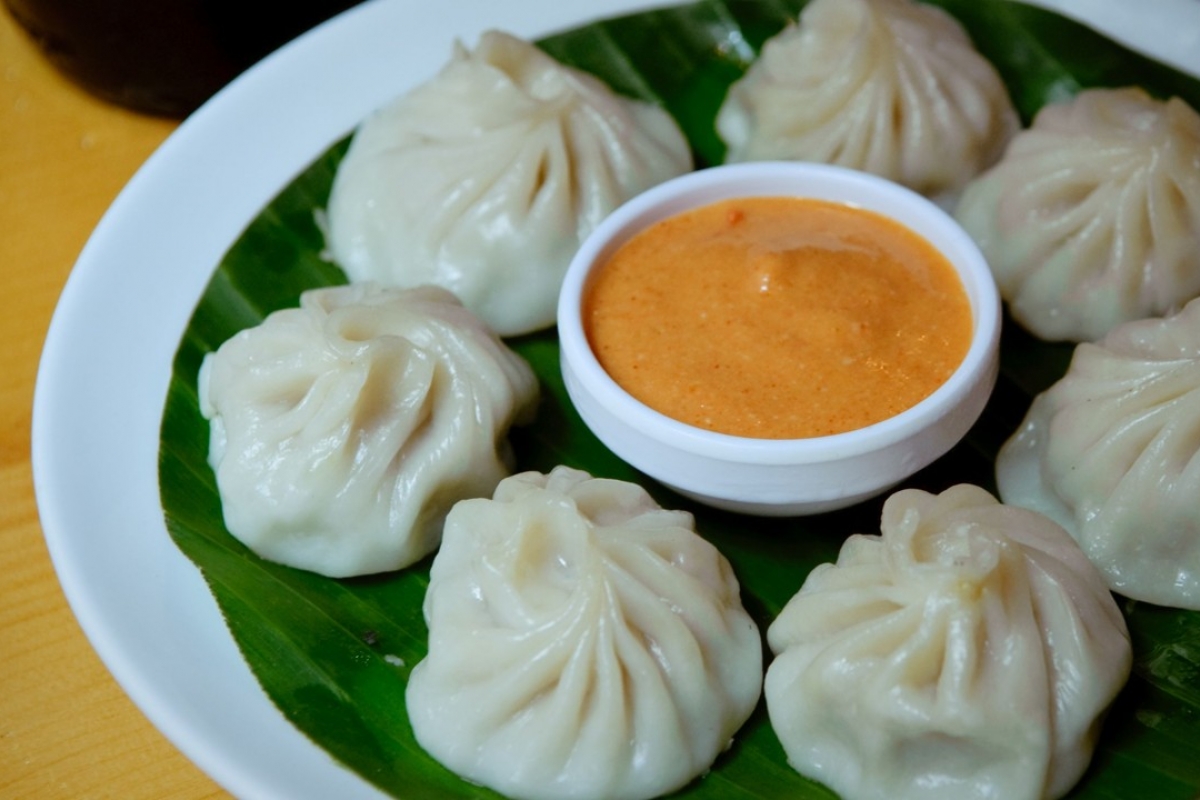
Dish: momos